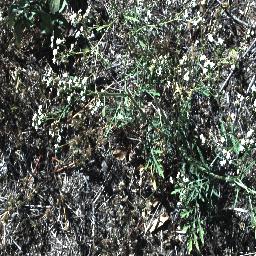
Label: parthenium